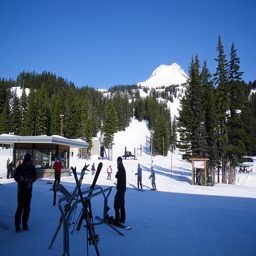
this is people standing in the snow in the sun
Snow covered mountains with people going skiing
People stand at the base of a snowboarding slope.
Skiers at the ski lodge in the mountains.
The skiers are at the bottom of a ski slope.